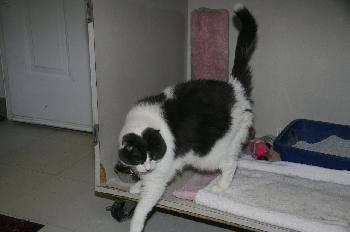
cat